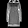
Label: Pullover